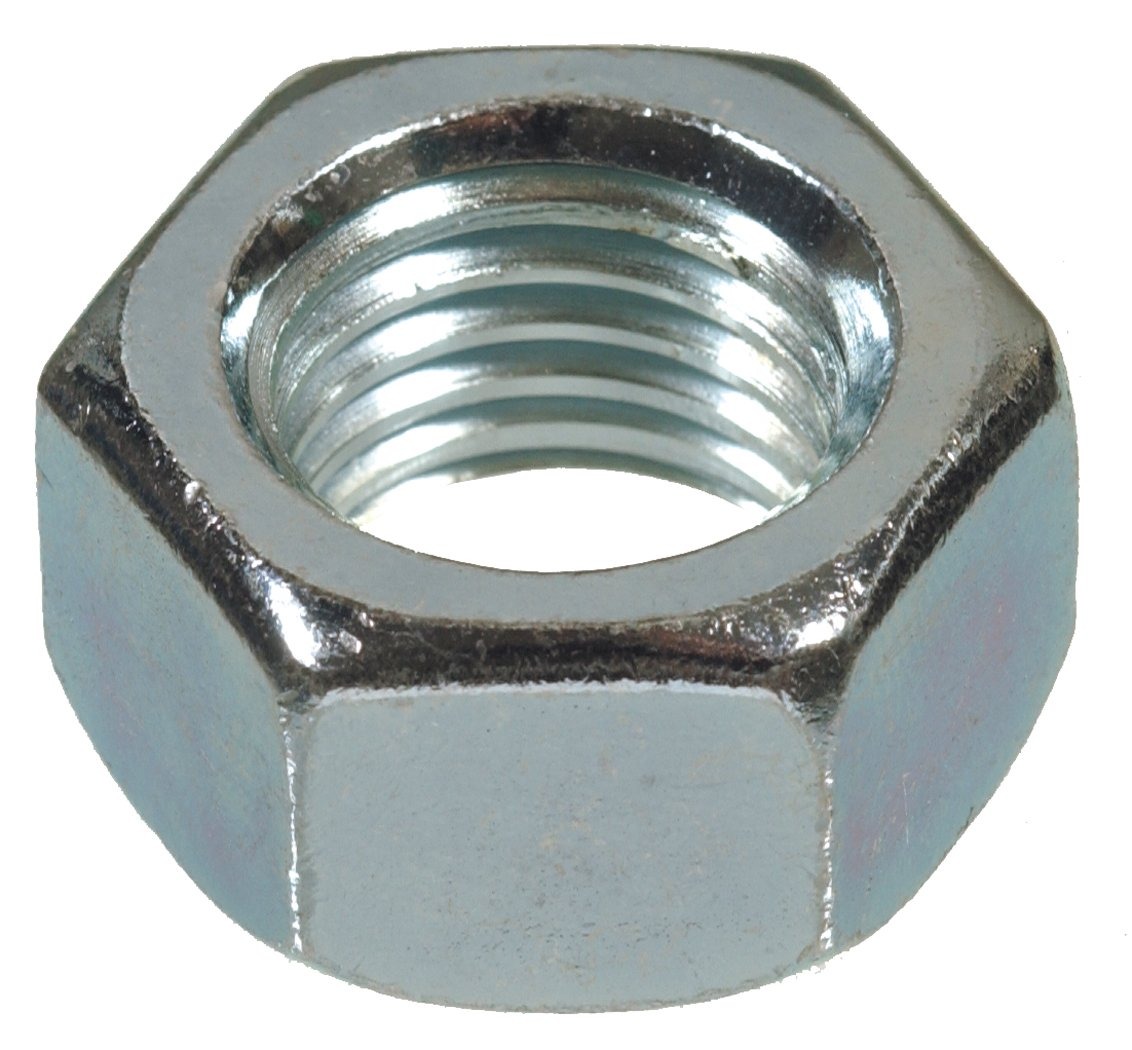
Item Name: The Hillman Group 150066 5/8-Inch x 18-Inch Finish Hex Nut, 25-Pack
Bullet Point 1: Use with bolts of the same finish and threading for proper fit
Bullet Point 2: Hex nuts are for general applications and are used with bolts and washers of the same finish
Bullet Point 3: Steel Material
Bullet Point 4: The package dimension of the product is 2.1"L x 3.5"W x 3.4"H
Value: 25.0
Unit: Count

Price: 18.28